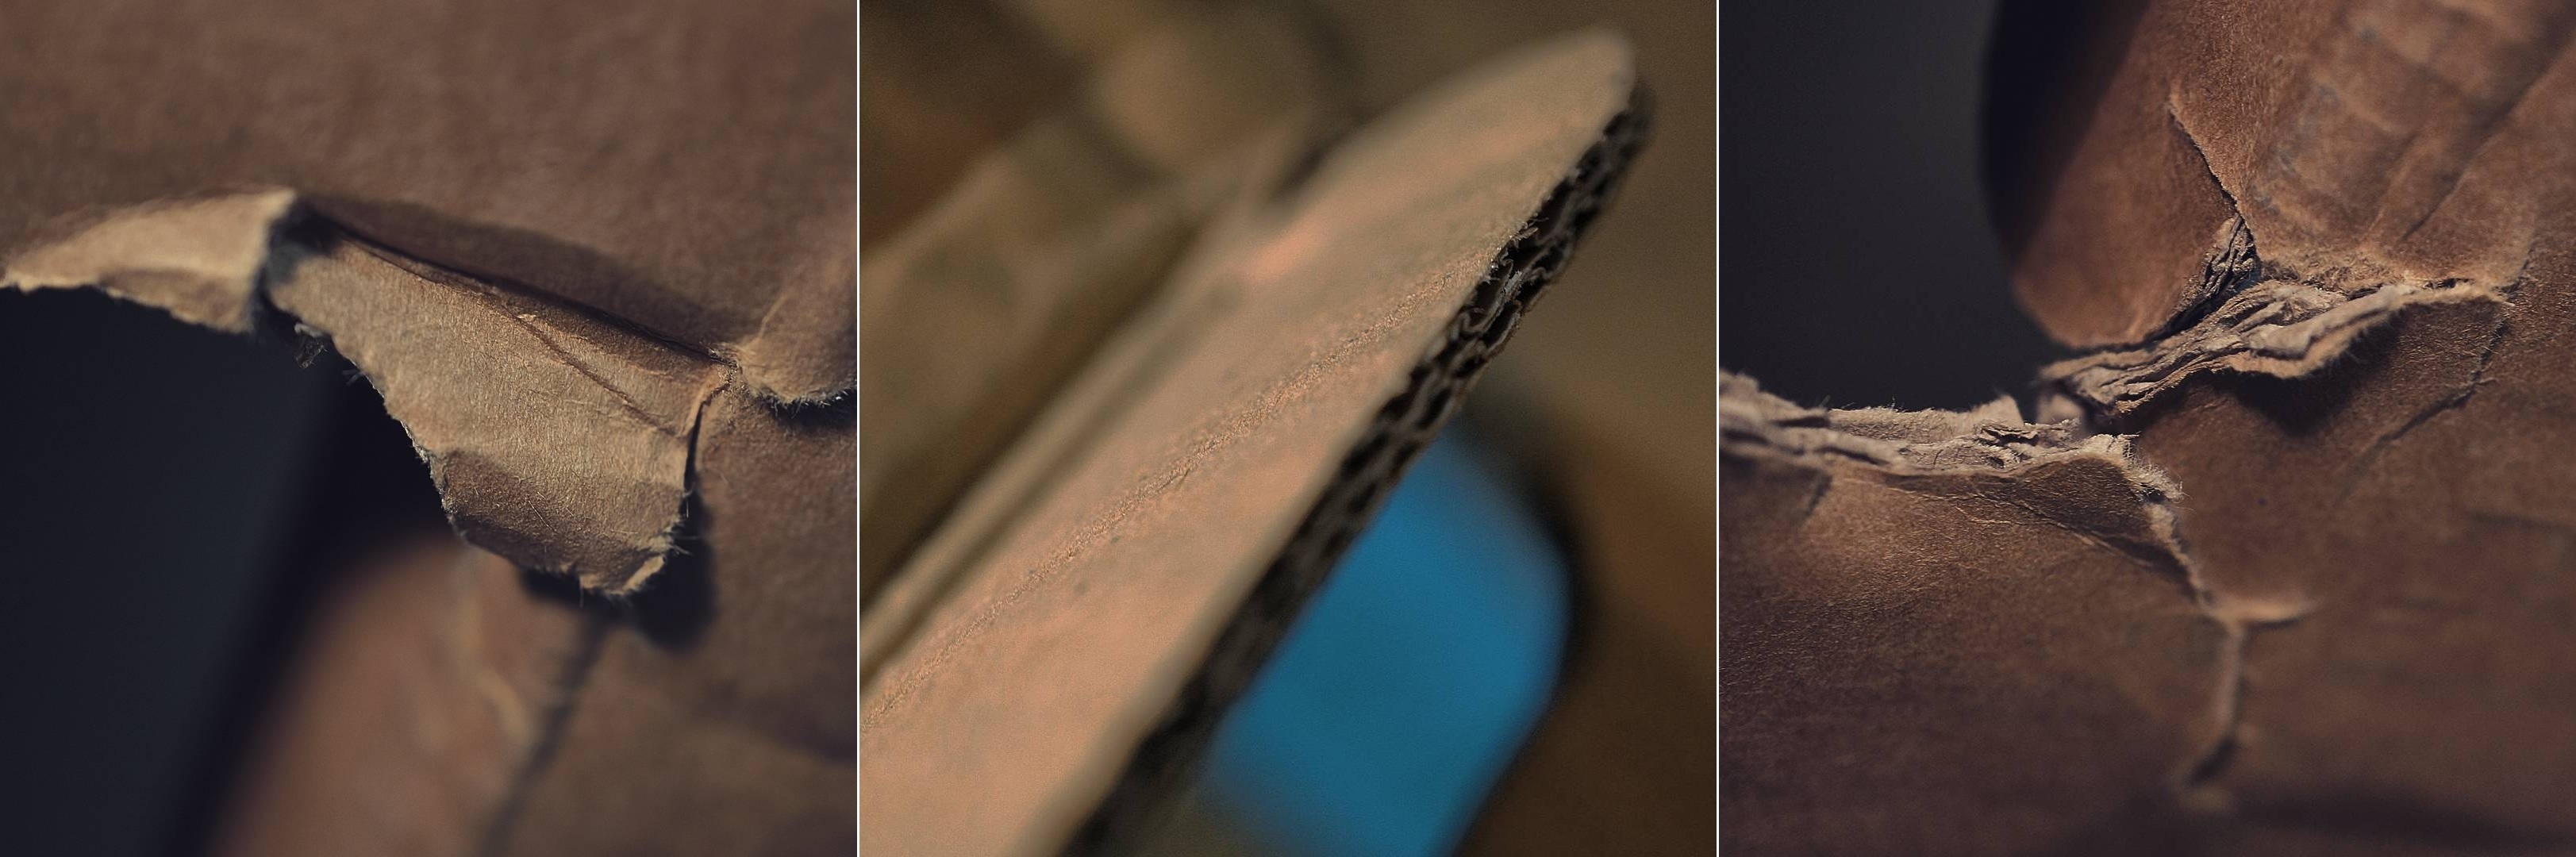
hand, wing, wood, photography, texture, dark, spring, color, macro, clothing, close up, art, photograph, collage, cardboard, detail, organ